Mishmar HaEmek

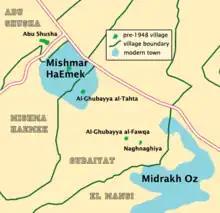

In Afula, the kibbutz united with another HaShomer HaTzair gari'n called "Kibbutz Dalet" (the fourth letter in Hebrew), which was formed in the town of Hadera in 1924. The unification ceremony was performed like a Jewish wedding, in which the "groom" (Kibbutz Bet) and the "bride" (Kibbutz Dalet), were betrothed and a Ketubah (Jewish marriage contract) was read in front of the crowd. On 3 November 1926, the members (numbering 90 after the unification) were given the land next to the Abu Shusha. Initially, only 15 men and women left Afula to Abu Shusha and settled in a nearby "khan", from where they began preparing for agricultural work. In the next year, two mules were bought and 120 dunams of fields of wheat and barley were sowed. That time the members left the khan and began building the new settlement in its modern location, making history as a single Jewish settlement in this part of the valley. In November 1928 the kibbutz was renamed "Kibbutz Mishmar HaEmek" as proposed by Menachem Ussishkin, after its members could not agree on a name. In the meantime, the members who remained in Afula continued their work there paving roads and constructing the Great Synagogue of Afula. The construction of a synagogue raised some ideological issues for some of the members who were mostly secular socialists.